Eunice (biblical figure)

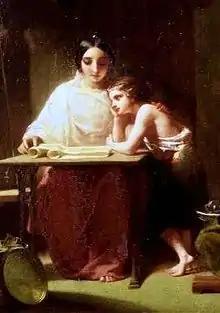
Depiction of Eunice and Timothy by Henry Lejeune.

According to the New Testament, Eunice was the mother of Timothy and influenced his faith in Christ. Born into the Jewish faith, she and her mother Lois accepted Christianity.